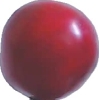
Label: cherry_wax_red